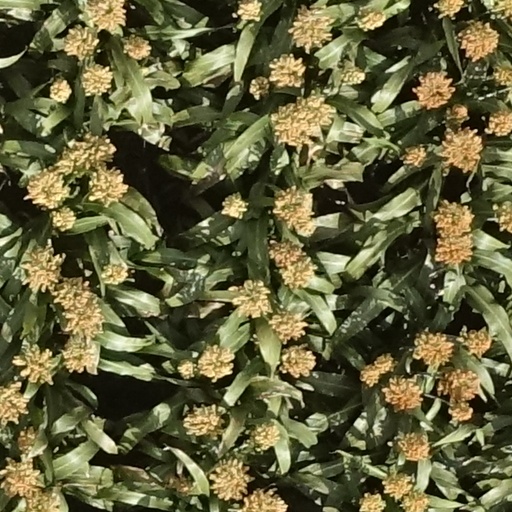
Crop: sorghum